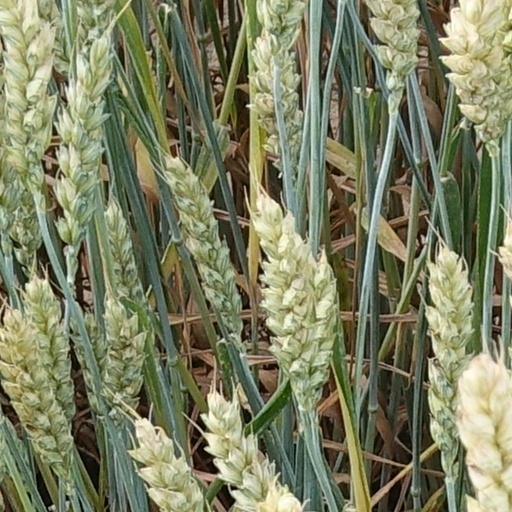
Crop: wheat